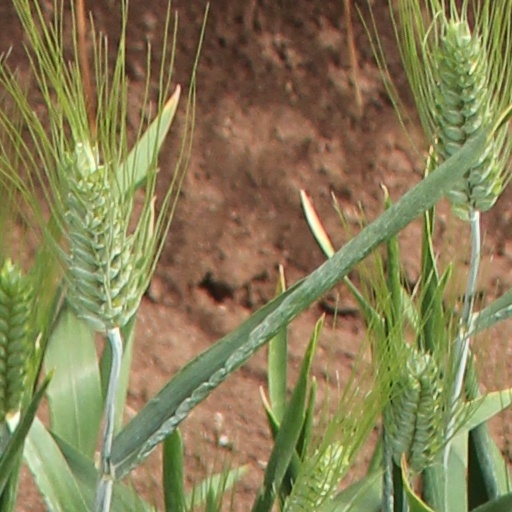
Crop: wheat